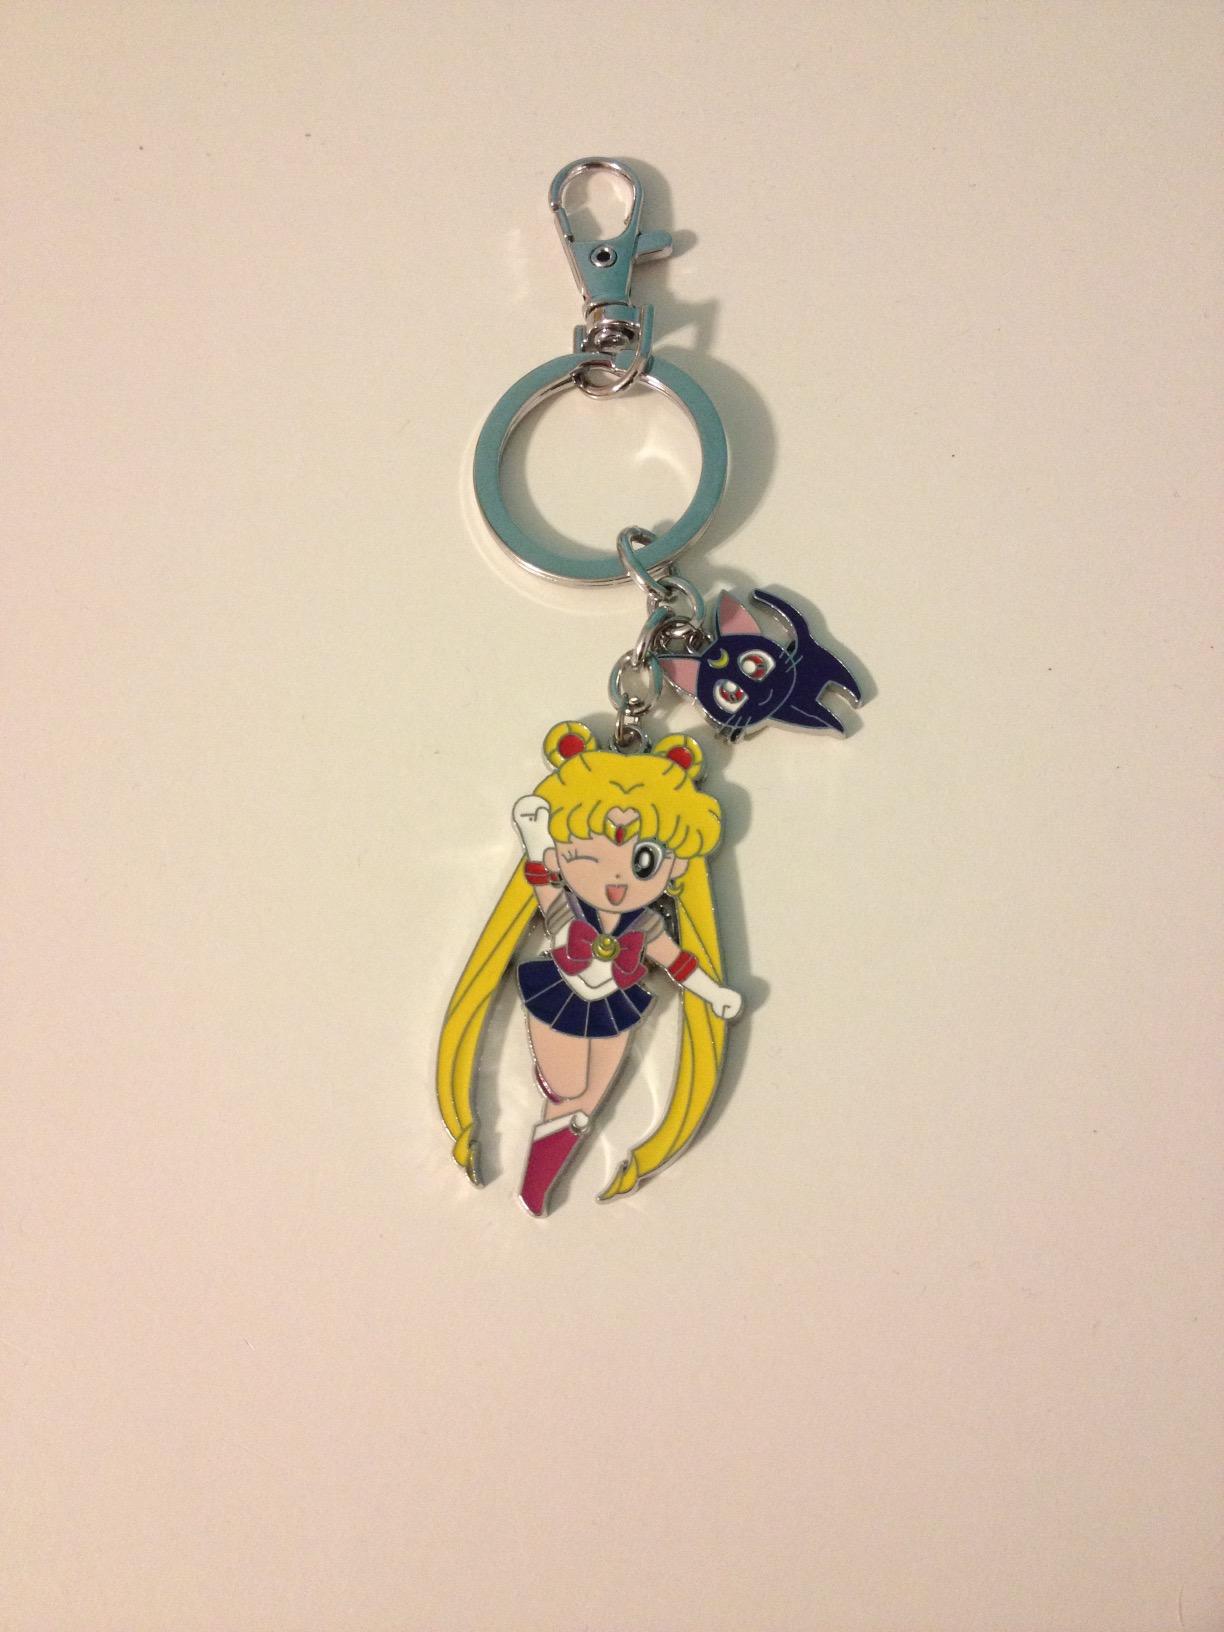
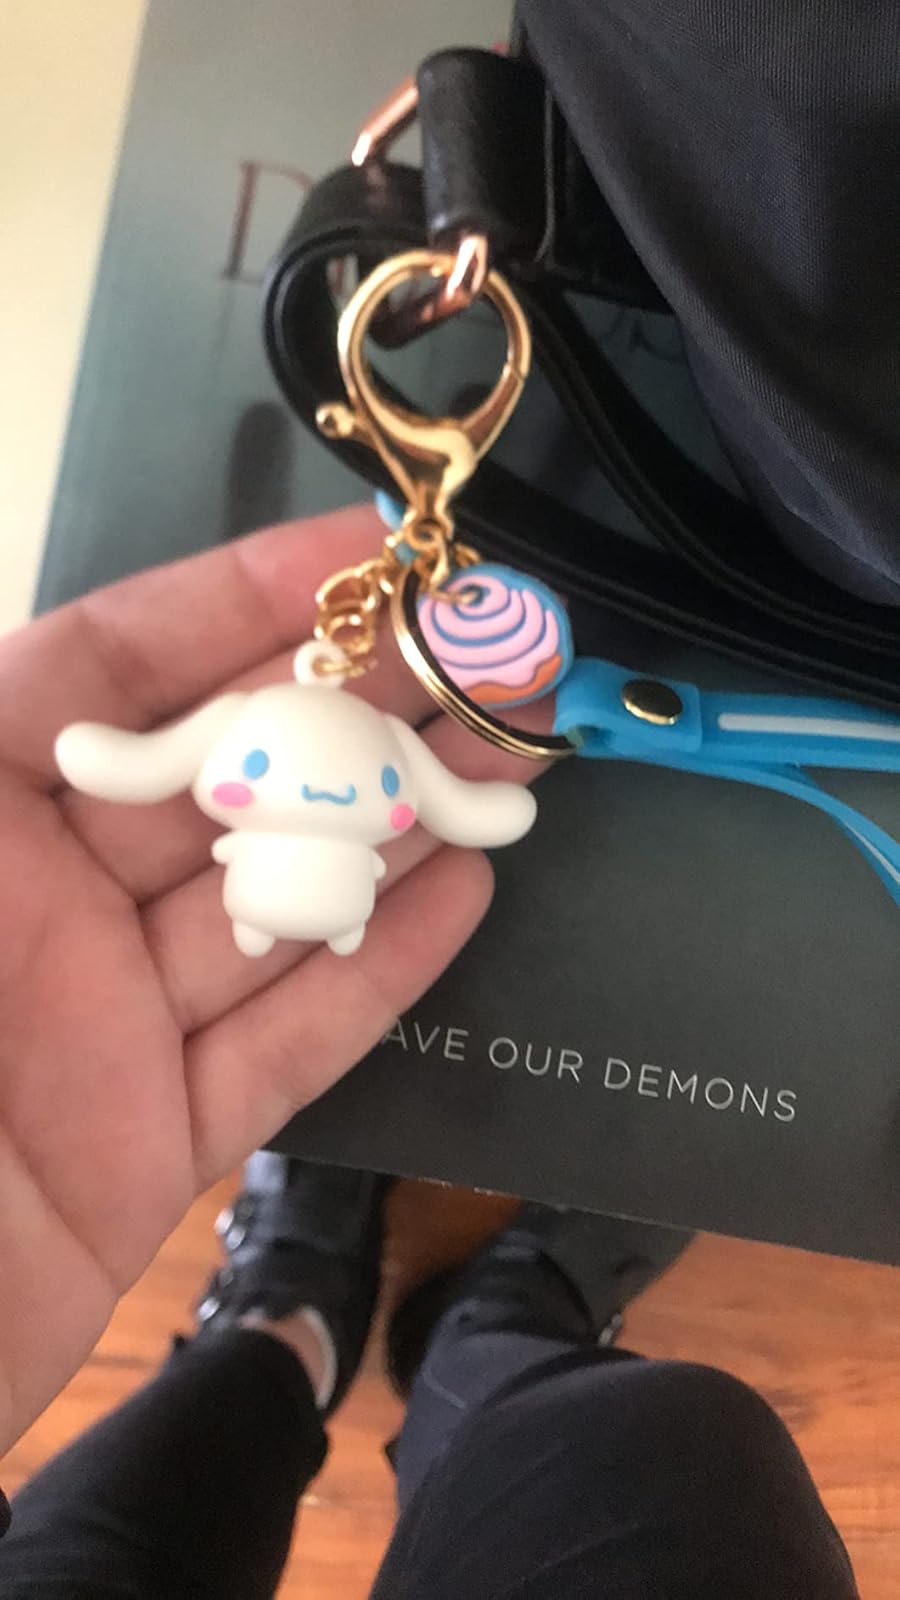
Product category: accessories_keychain
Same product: no